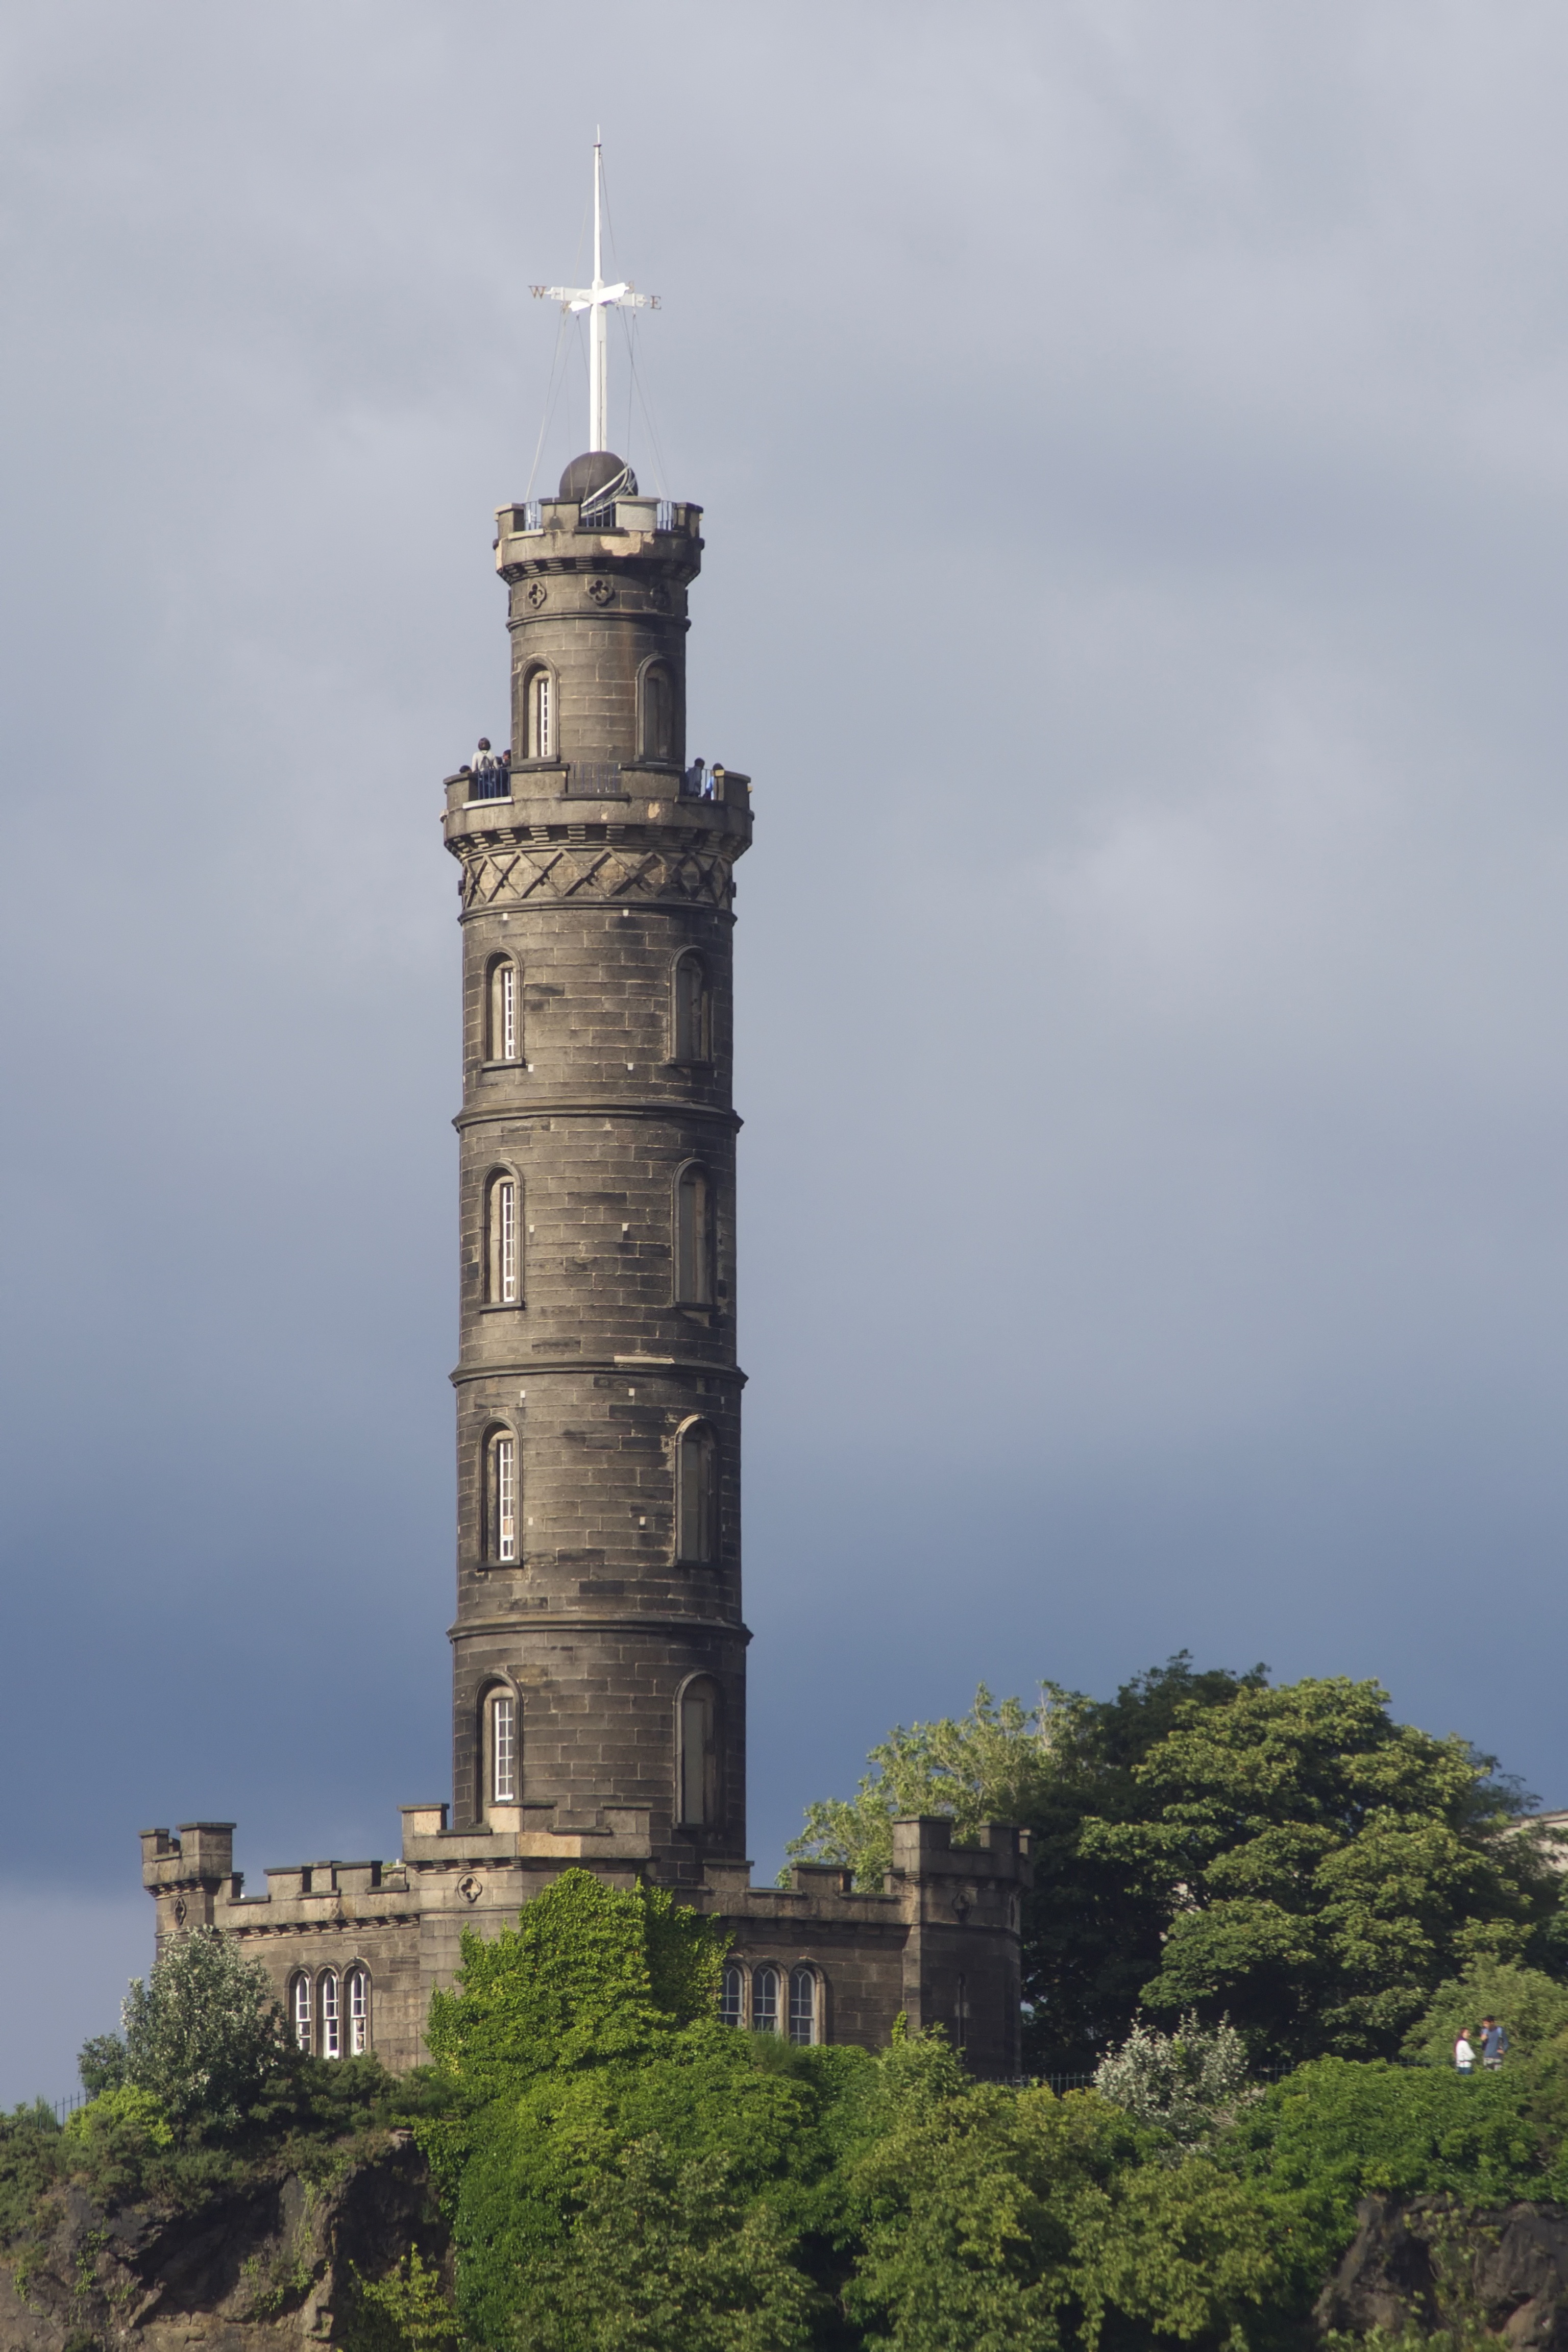
architecture, building, tower, landmark, bell tower, places of interest, spire, steeple, scotland, edinburgh, control tower, calton hill, nelson monument, vice admiral horatio nelson